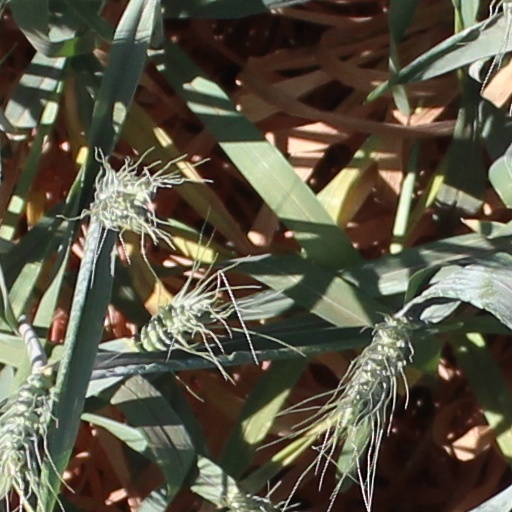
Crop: wheat